1912 World Series

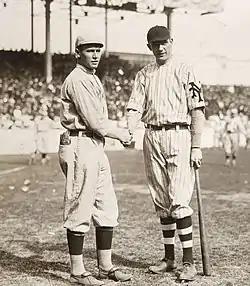
Smoky Joe Wood and Rube Marquard during the 1912 World Series

In batting practice before Game 1, Tris Speaker drove a ball not only over the right field grandstand but completely out of the Polo Grounds. The Series opened with the Red Sox as 10–8 betting favorites. Giants manager John McGraw surprised everyone by starting rookie Jeff Tesreau rather than the great Christy Mathewson against Boston ace Smoky Joe Wood. He preferred to save Mathewson for Game 2 and the hostile crowd at Fenway Park.